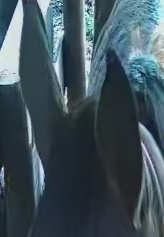
Face region: ears (position_of_ears)
Pain indicator: moderately_present